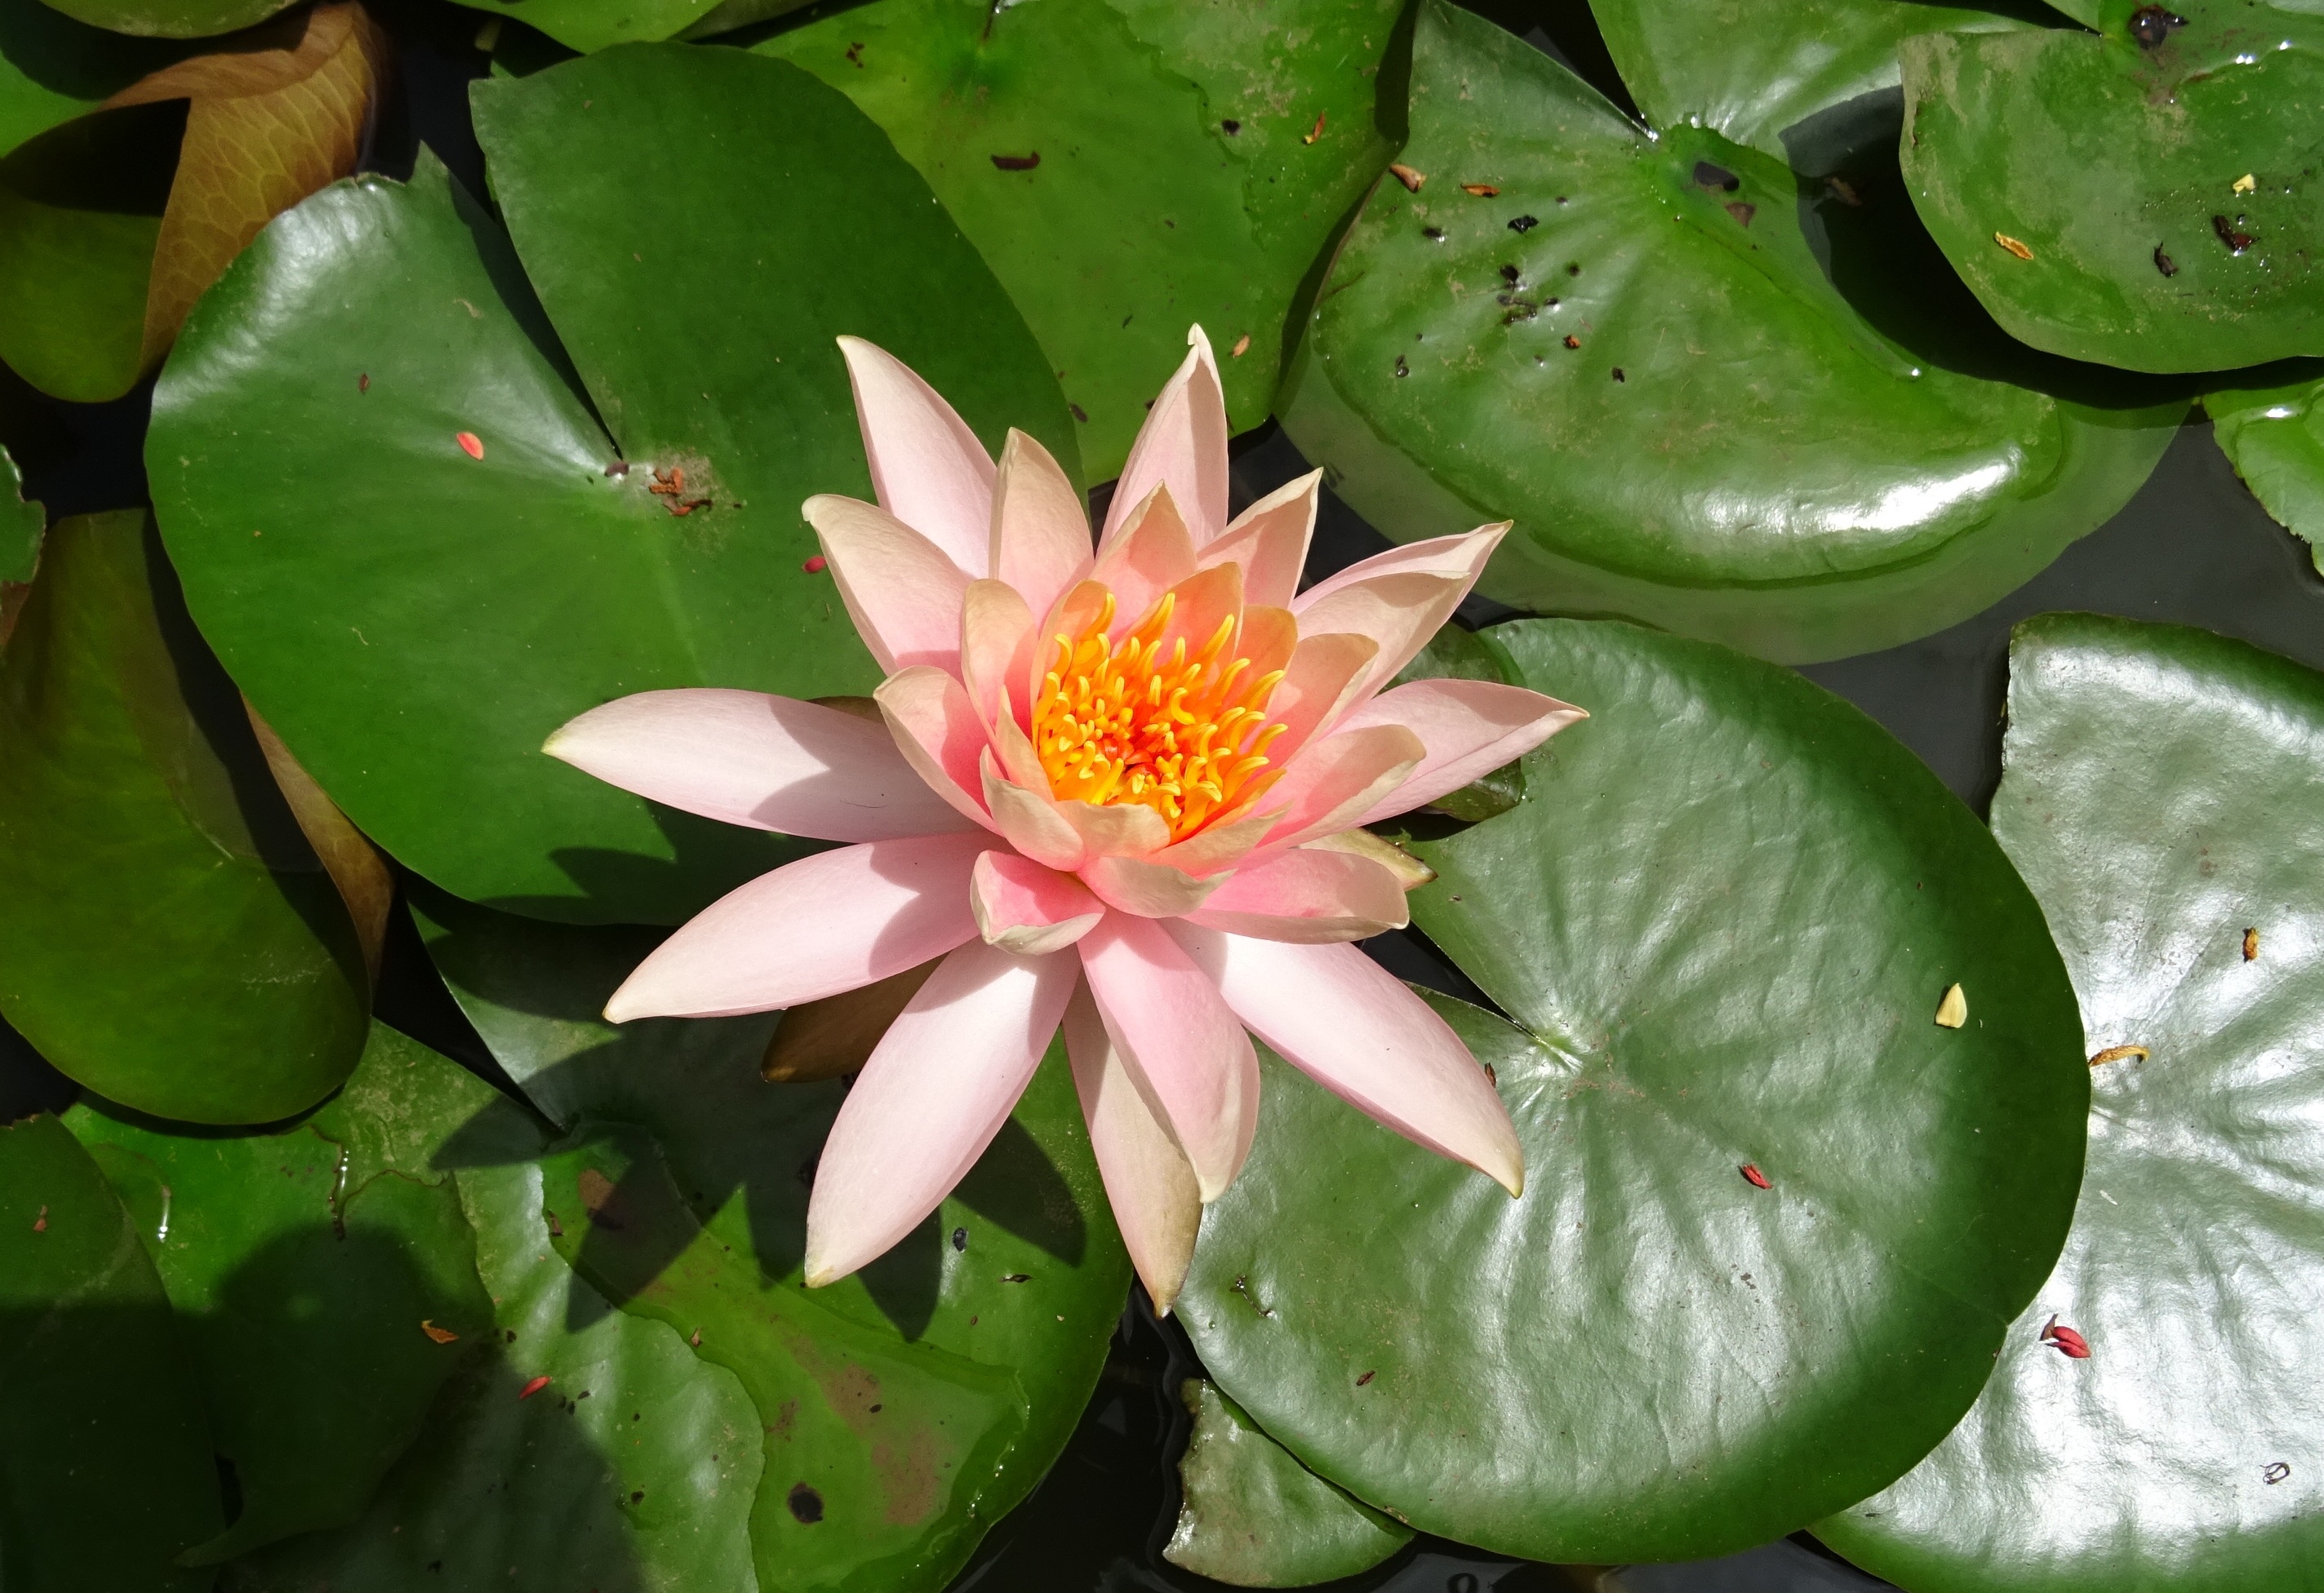
water, nature, blossom, plant, leaf, flower, petal, bloom, floral, pond, green, tropical, botany, blooming, aquatic, garden, sacred lotus, aquatic plant, dharwad, flora, water lily, nymphaeaceae, lotus, india, lily, macro photography, flowering plant, nymphaea colorado, peach glow, land plant, lotus family